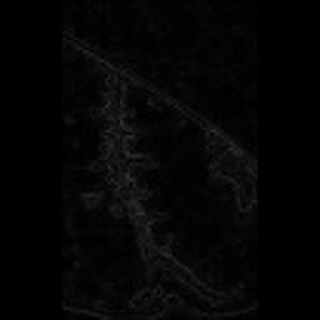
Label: cotton_bacterial_blight